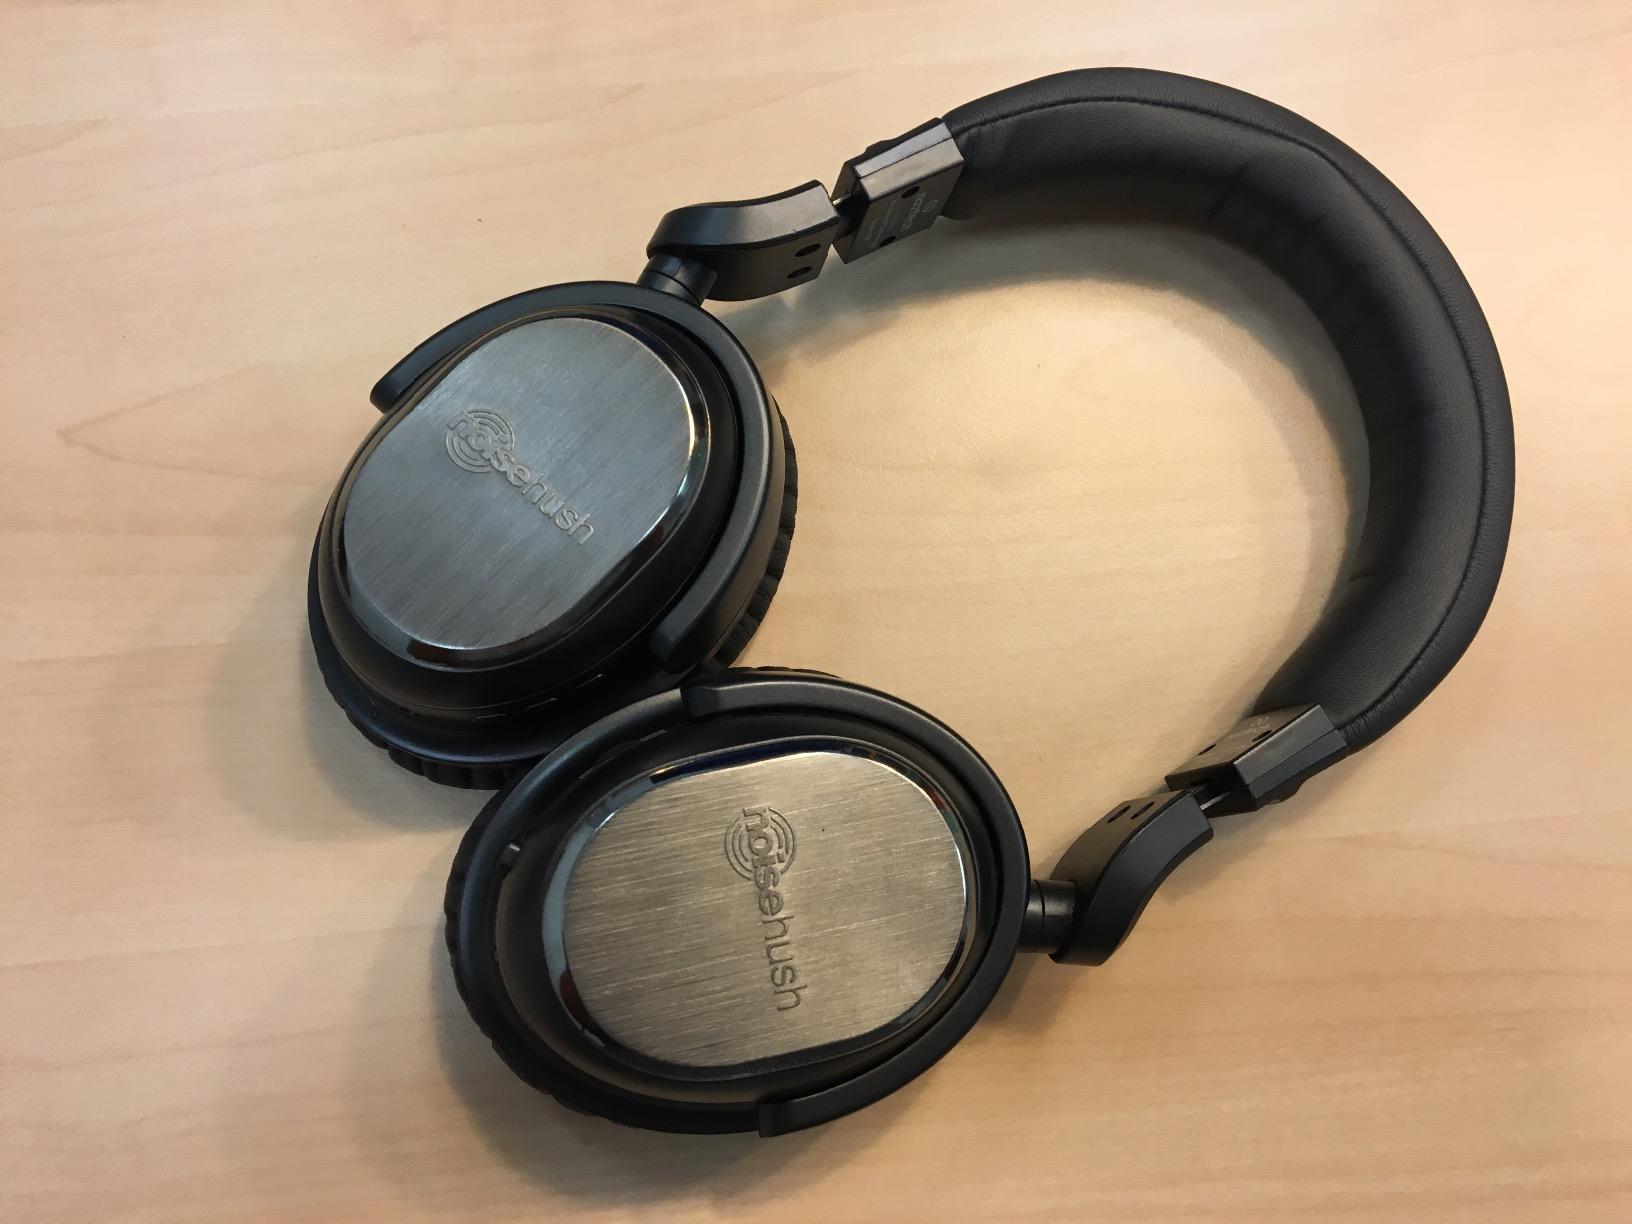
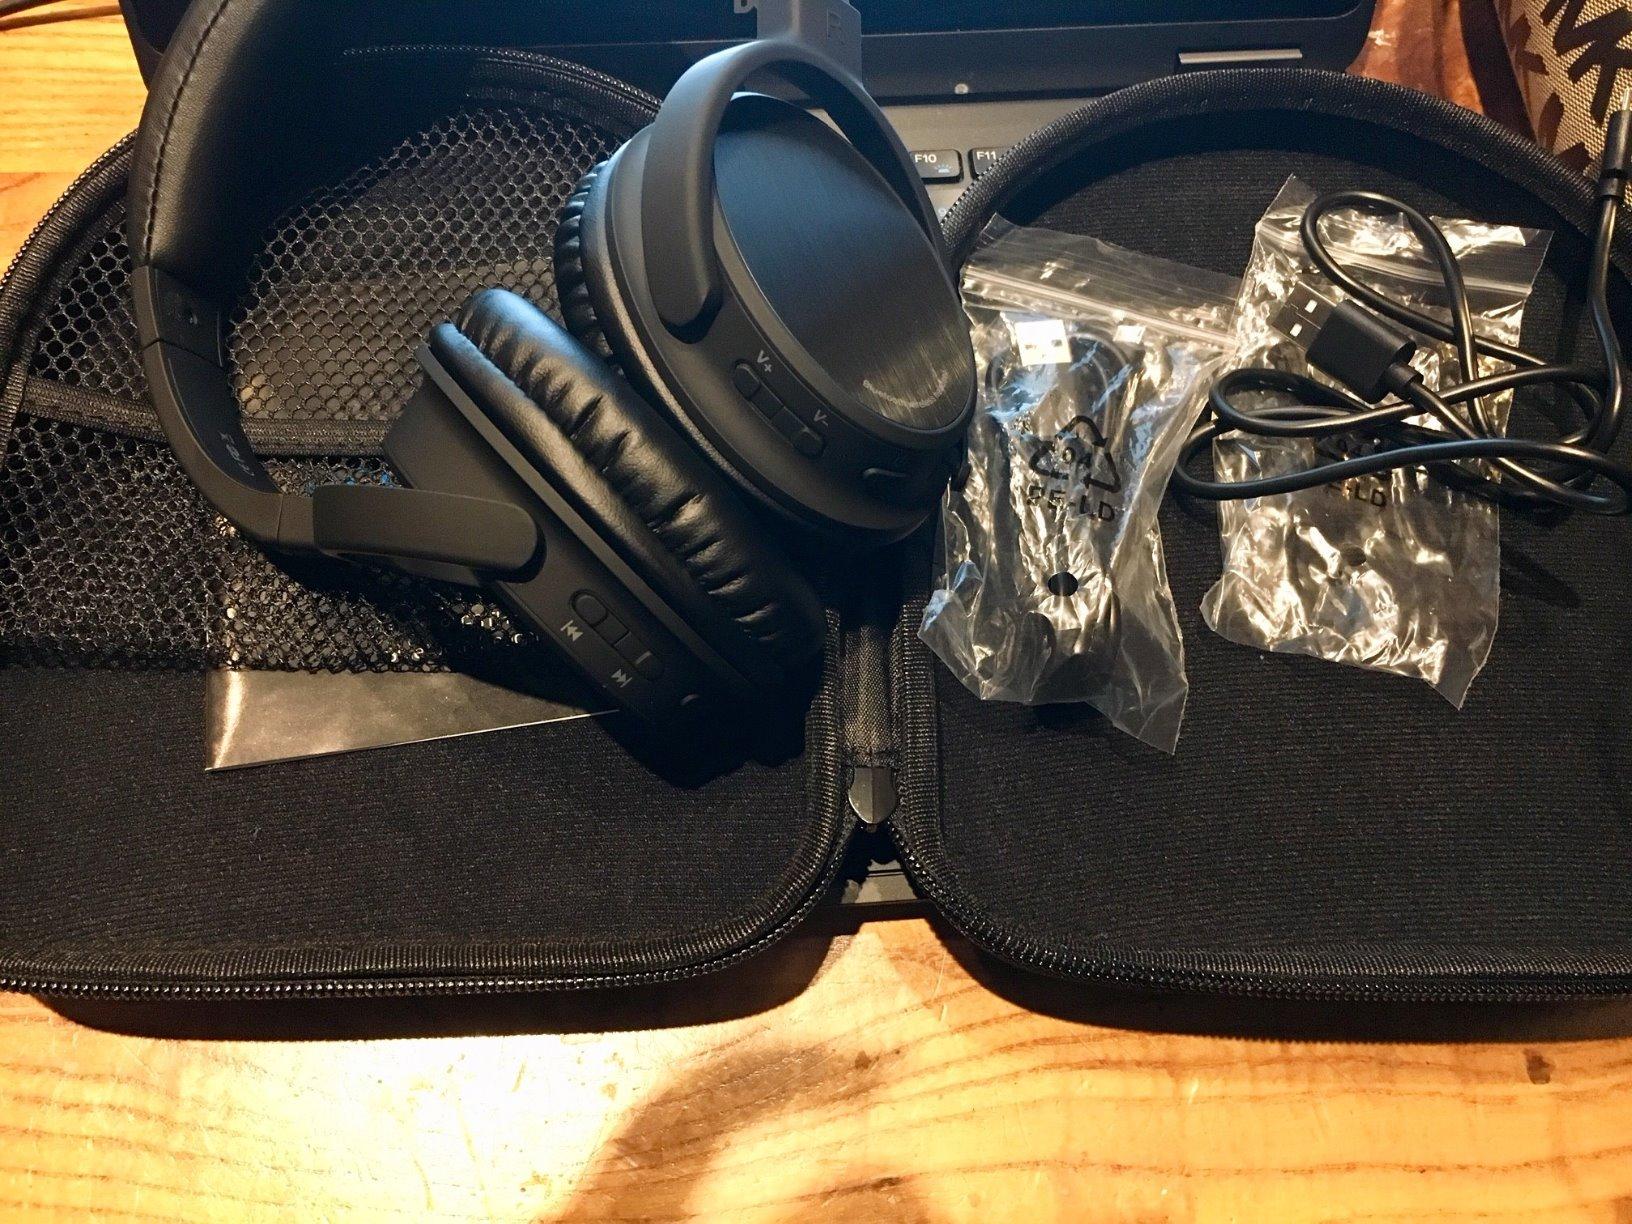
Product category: headphones
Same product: no